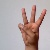
The image shows a hand gesture representing the letter 'W' in Indian Sign Language.